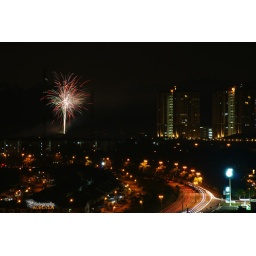
Fire Working in the sky, lighting flying on the ground during New Year 2010